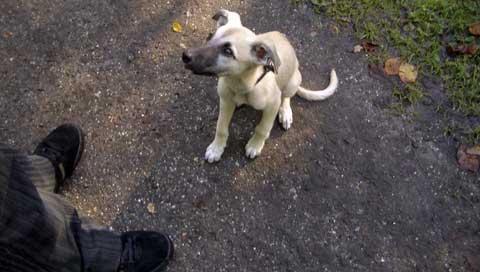
whippet